Billy Gowers

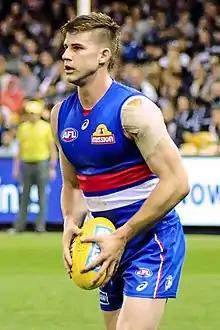
Gowers playing for the Western Bulldogs in 2018

Billy Gowers (born 10 June 1996) is an Australian rules footballer who currently plays for the Port Melbourne Football Club in the Victorian Football League (VFL). He previously played professionally for the Western Bulldogs in the Australian Football League (AFL).